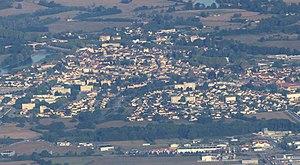
Digoin, vue aérienne
Digoin est une commune française située dans le département de Saône-et-Loire en région Bourgogne-Franche-Comté.